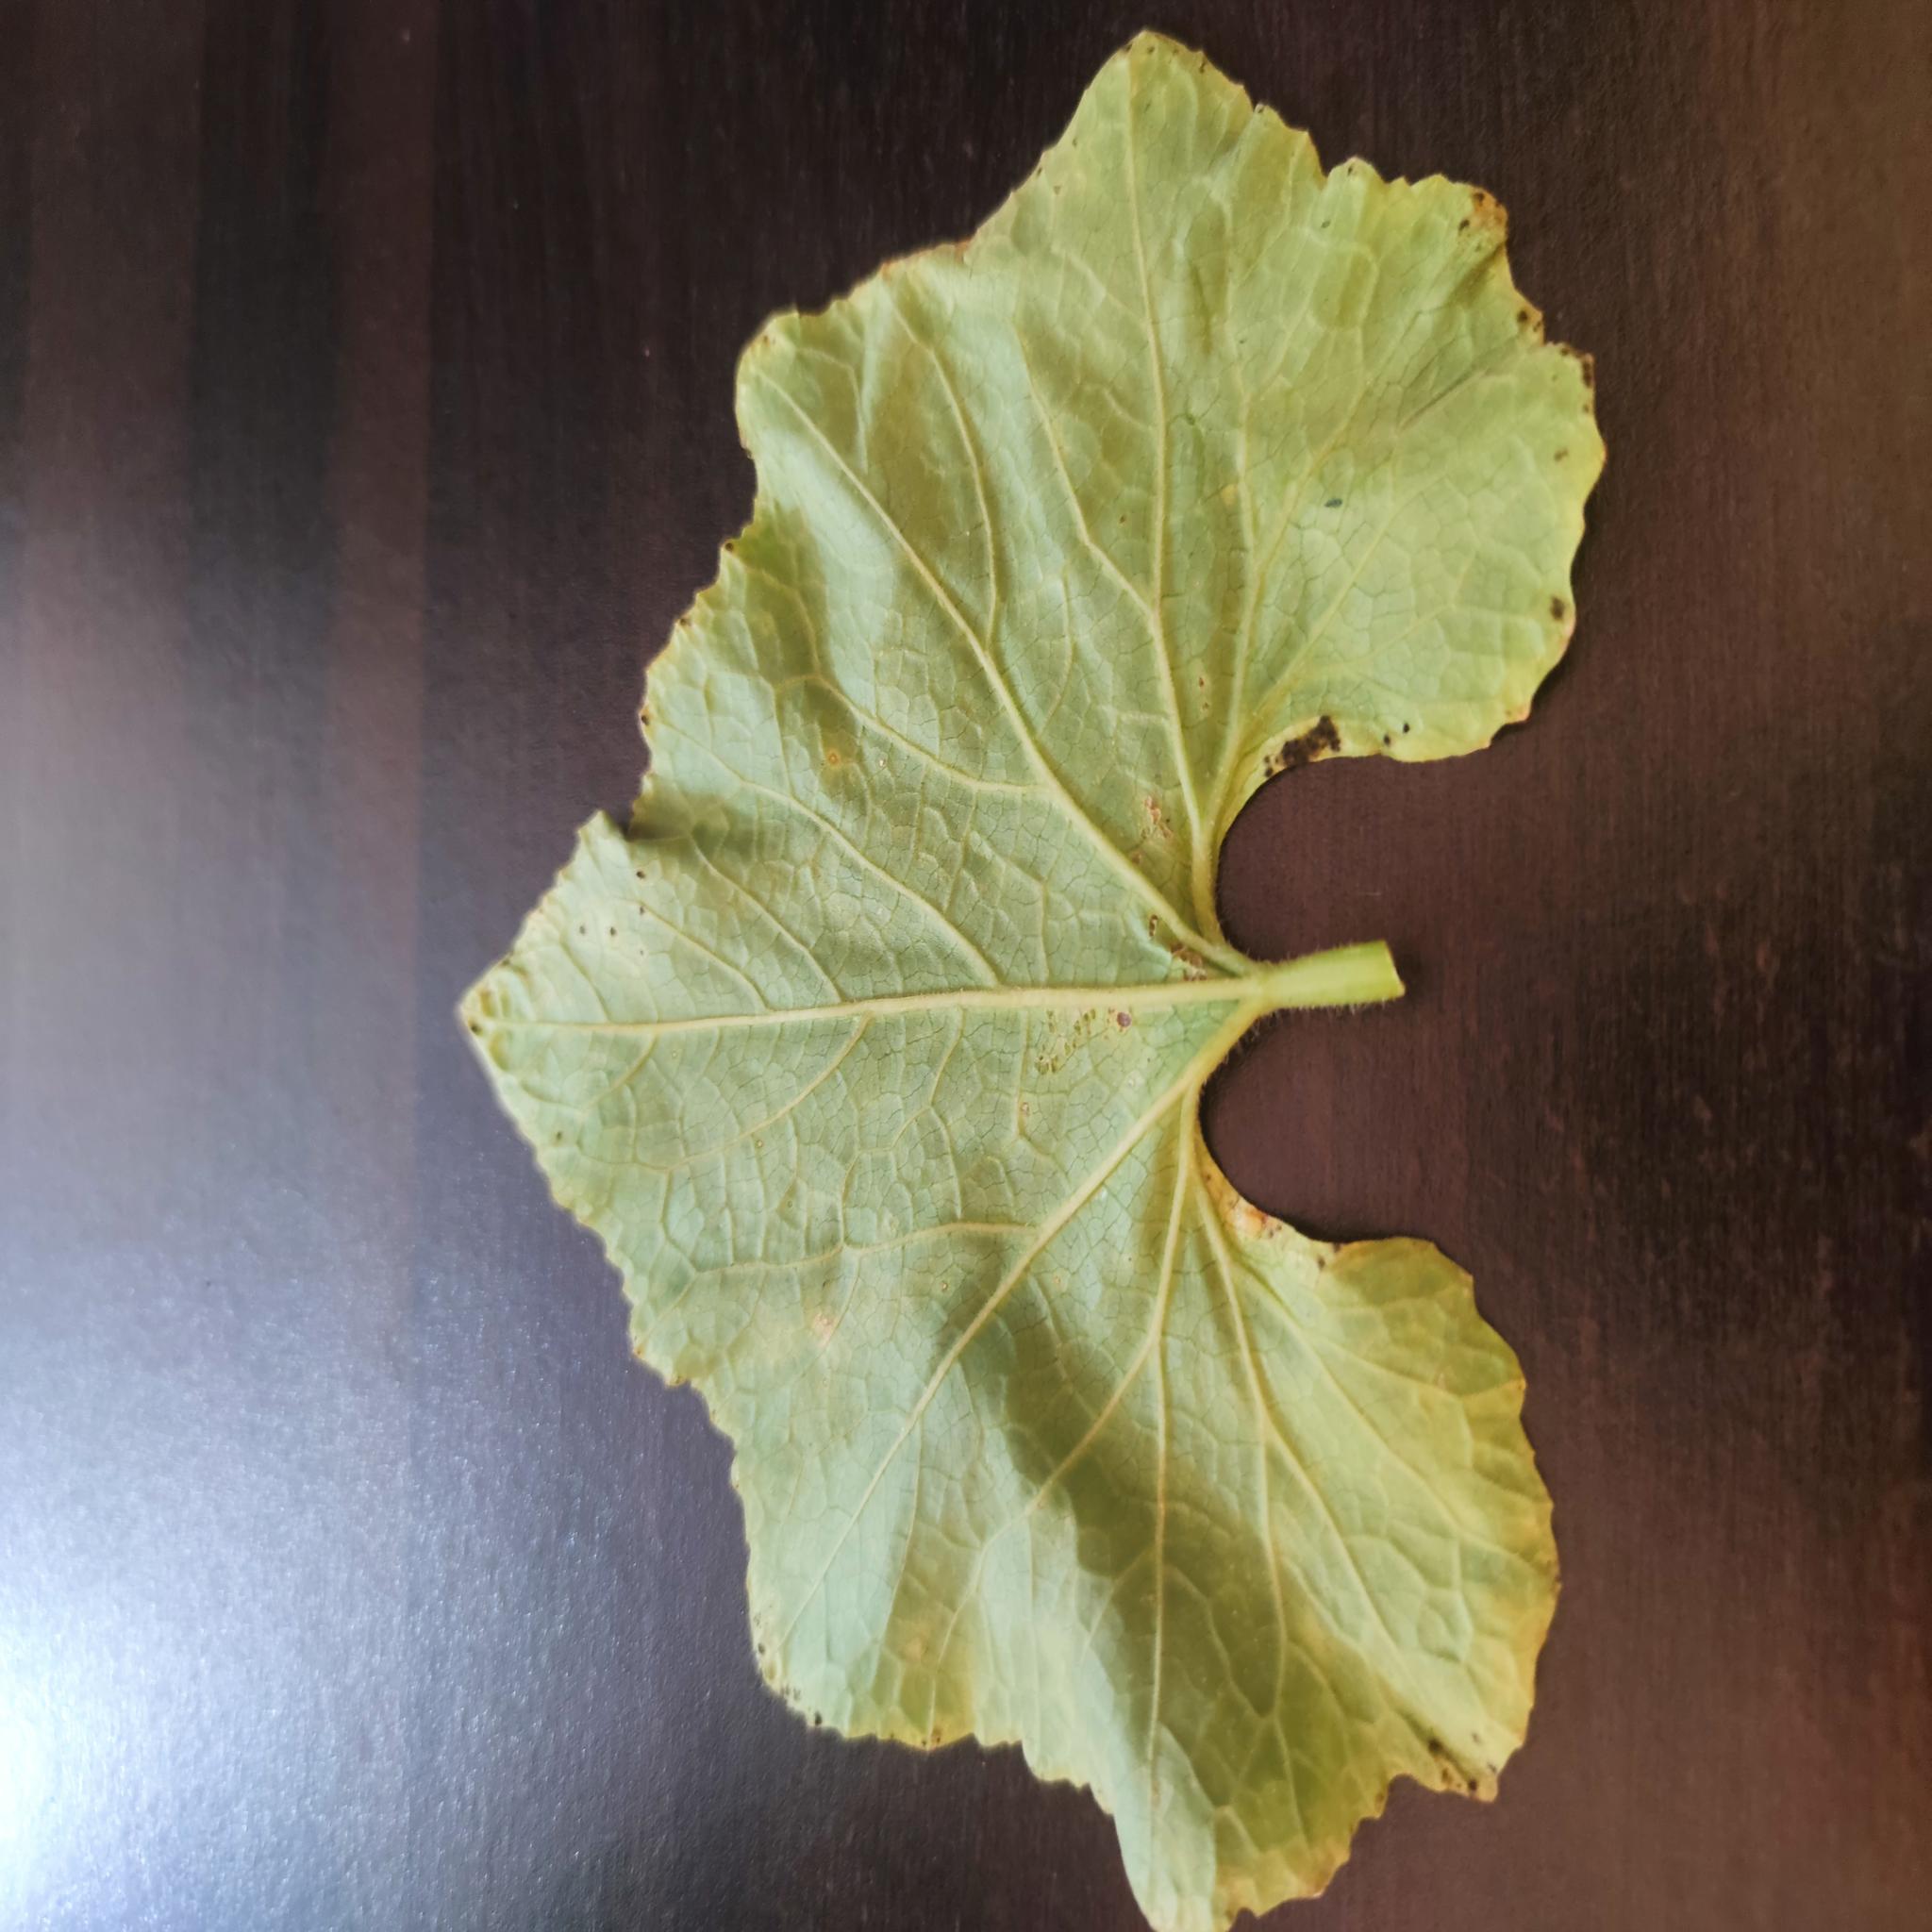
Label: Aphid